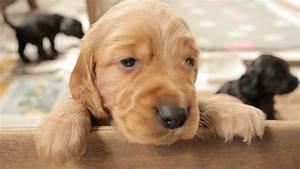
dog